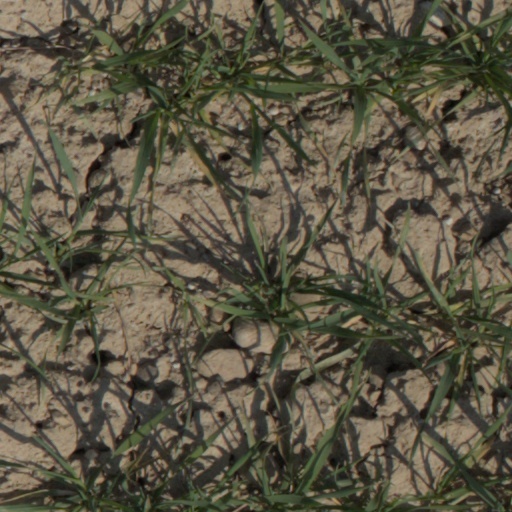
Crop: wheat